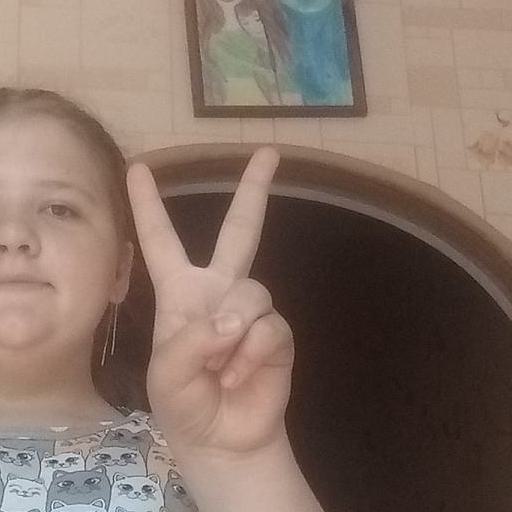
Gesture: peace